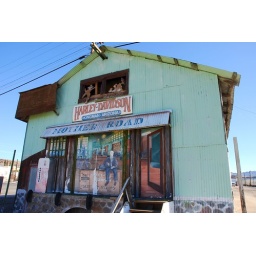
An old building along route 66 and the train tracks in Kingman, Arizona. Harley-Davidson dealer in Kingman did the recreation.